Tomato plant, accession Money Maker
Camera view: horizontal (90 deg, fisheye); turntable rotation: 120 degrees
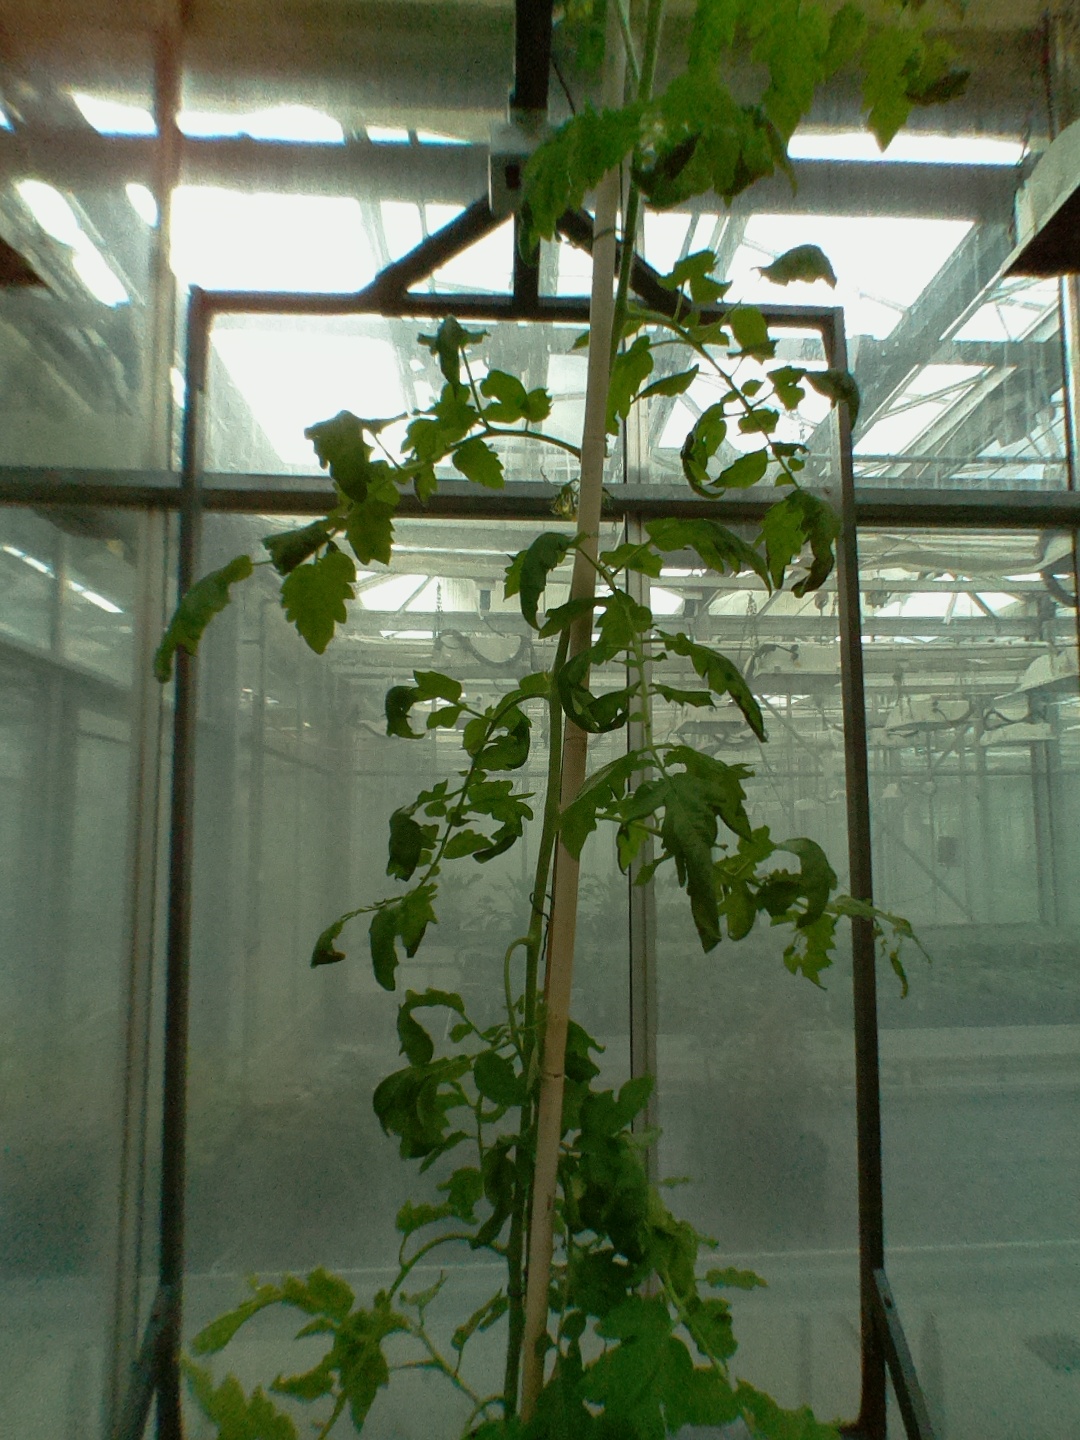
BBCH growth stage 70: Fruits at the main stem or branches visibles